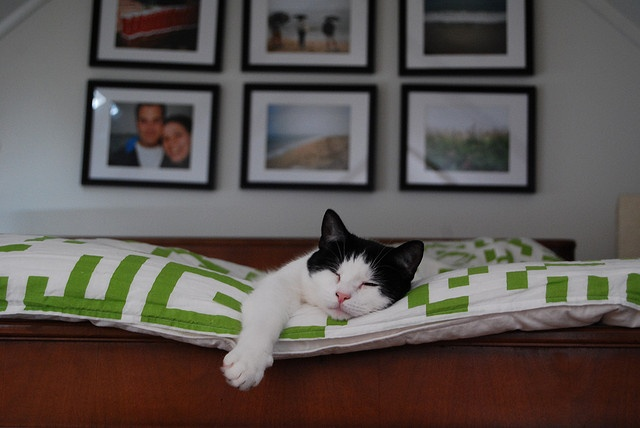
Black and white cat laying down asleep on top of a bed.
A black and white cat sleeping on a bed.
A cat is sound asleep at the end of a bed with pictures in the background.
A cat is sleeping on top of a bed.
A cat resting on a green and white pillow